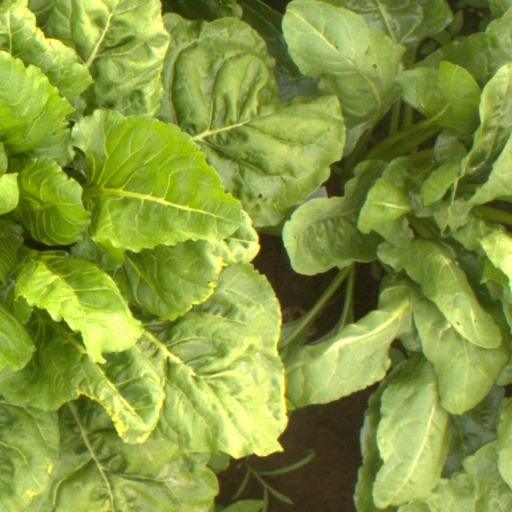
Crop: sugar beet